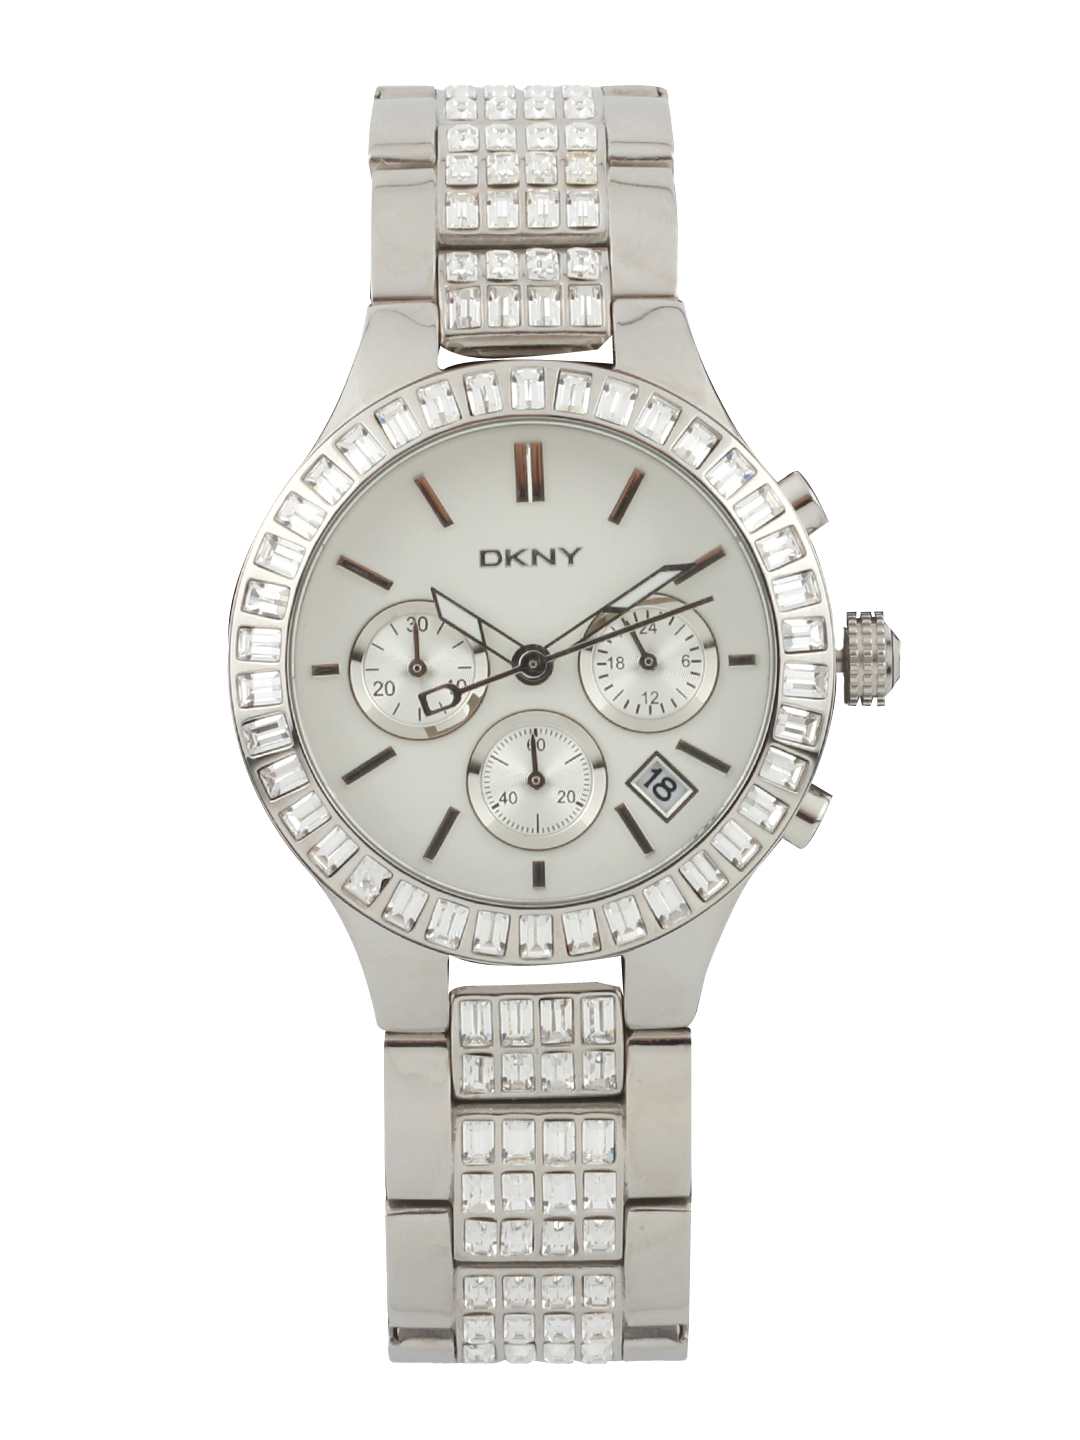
DKNY Women White Dial Chronograph Watch NY8315
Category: Accessories / Watches / Watches
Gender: Women
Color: White
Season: Winter 2016
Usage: Casual